Waste management in South Korea

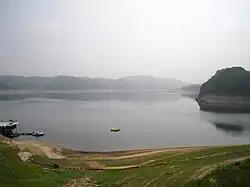
The Nakdong River in South Korea.

The Nakdong river is one of the major streams in South Korea, a main drinking source in the Gyeongsang province. Over the past decades, population growth and industrialisation along the Nakdong river has caused pollution of the stream. Industrial waste and sewage, along with urban and agricultural drainage, led to the deterioration of the river.